Drosophila circadian rhythm

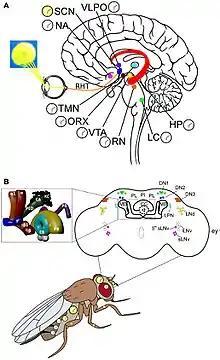
Key centers of the mammalian and "Drosophila" brains (A) and the circadian system in "Drosophila" (B).

In "Drosophila" there are two distinct groups of circadian clocks: the clock neurons and the clock genes. They act concertedly to produce the 24-hour cycle of rest and activity. Light is the source of activation of the clocks. The compound eyes, ocelli, and Hofbauer-Buchner eyelets (HB eyelets) are the direct external photoreceptor organs. But the circadian clock can work in constant darkness. Nonetheless, the photoreceptors are required for measuring the day length and detecting moonlight. The compound eyes are important for differentiating long days from constant light. For the normal masking effects of light, such as inducing activity by light and inhibition by darkness. There are two distinct activity peaks termed the M (for morning) peak, happening at dawn, and E (for evening) peak, at dusk. They monitor the different day lengths in different seasons of the year. The light-sensitive proteins in the eye called, rhodopsins (rhodopsin 1 and 6), are crucial in activating the M and E oscillations. When environmental light is detected, approximately 150 neurones (there are about 100,000 neurones in the "Drosophila" brain) in the brain regulate the circadian rhythm. The clock neurons are located in distinct clusters in the central brain. The best-understood clock neurons are the large and small lateral ventral neurons (l-LNvs and s-LNvs) at the base of the optic lobe. These neurons produce a pigment dispersing factor (PDF), a neuropeptide that acts as a circadian neuromodulator between different clock neurons.